Keep 'Em Rolling

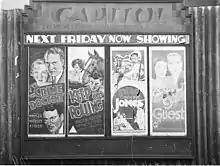
Poster for the film at a theater in Australia

Keep 'Em Rolling is a 1934 American drama film, directed by George Archainbaud from a screenplay by Albert Shelby Le Vino and F. McGrew Willis. It starred Walter Huston and Frances Dee and the men of the U.S. Army's 16th Field Artillery Regiment. Filmed partially at Fort Myer, Virginia, with then-Captain Harold W. Blakeley as technical advisor, the story revolves around a World War I field artillery horse named Rodney and his soldier, Benny Walsh (played by Walter Huston). The movie is based on the short story "Rodney" written by Leonard Hastings Nason that appeared on January 21, 1933, issue of the "Saturday Evening Post" magazine.